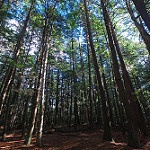
Label: forest